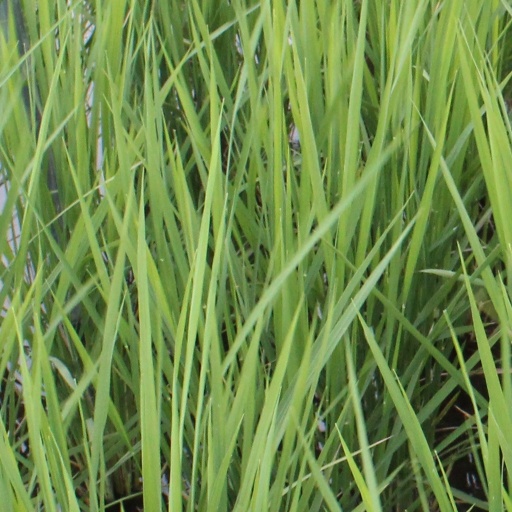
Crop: rice